Agents of S.H.I.E.L.D. season 2

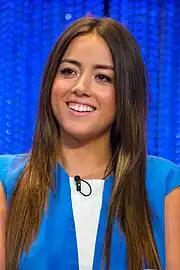
Chloe Bennet portrays series regular Skye, who is revealed to be a version of Daisy Johnson in the season

All principal cast members from the first season (Clark Gregg as Phil Coulson, Ming-Na Wen as Melinda May, Brett Dalton as Grant Ward, Chloe Bennet as Skye, Iain De Caestecker as Leo Fitz, and Elizabeth Henstridge as Jemma Simmons) returned for the second season, and were joined by Nick Blood as Lance Hunter. In December 2014, main character Skye was revealed to be a version of Daisy Johnson. With the episode "Aftershocks", Adrianne Palicki, who portrays Bobbi Morse, was upgraded to a principal cast member. Also returning from earlier in the series are Christine Adams as Anne Weaver, Jaimie Alexander as Sif, B. J. Britt as Antoine Triplett, Imelda Corcoran as Goodman, Dylan Minnette as Donnie Gill, Ruth Negga as Raina, Patton Oswalt as Sam and Billy Koenig, Adrian Pasdar as Glenn Talbot, J. August Richards as Mike Peterson / Deathlok, and Cobie Smulders as Maria Hill.